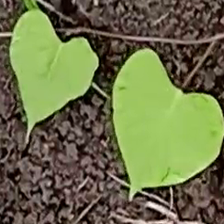
Weed species: Obscure_morning _glory(Ipomoea obscura)